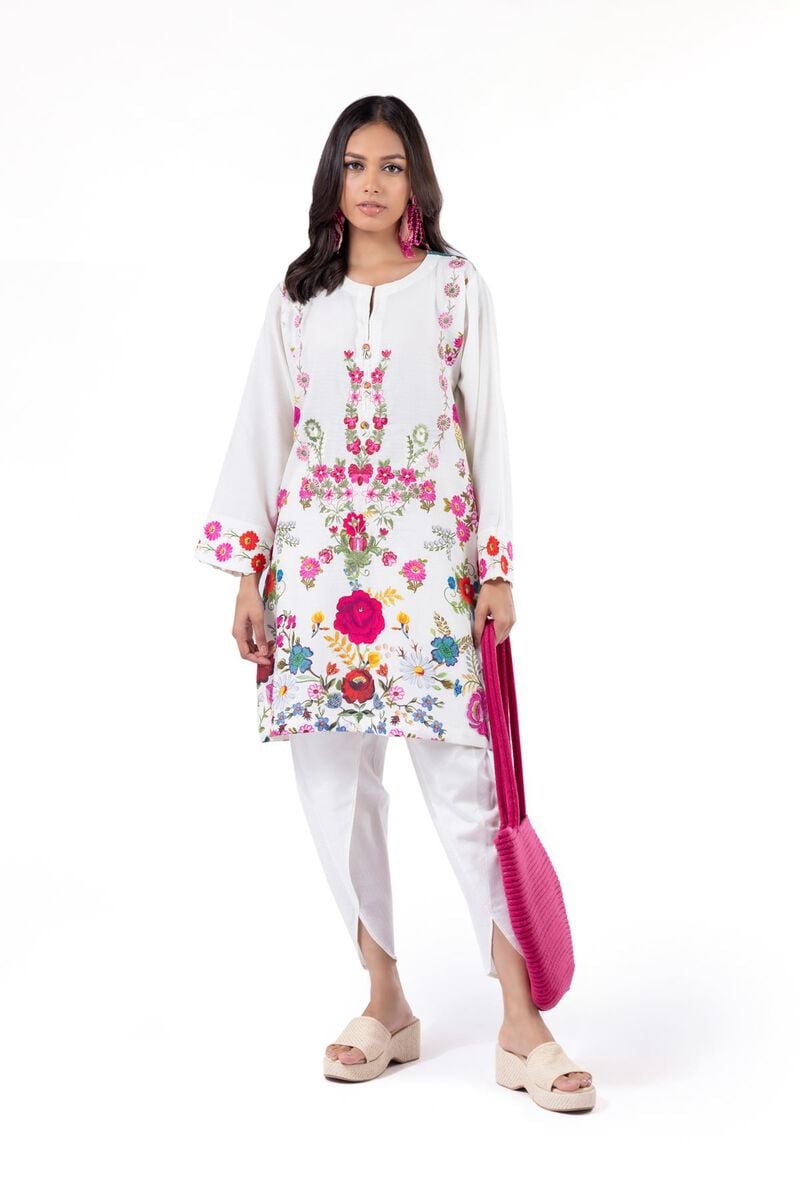
white multi embroidered tunic